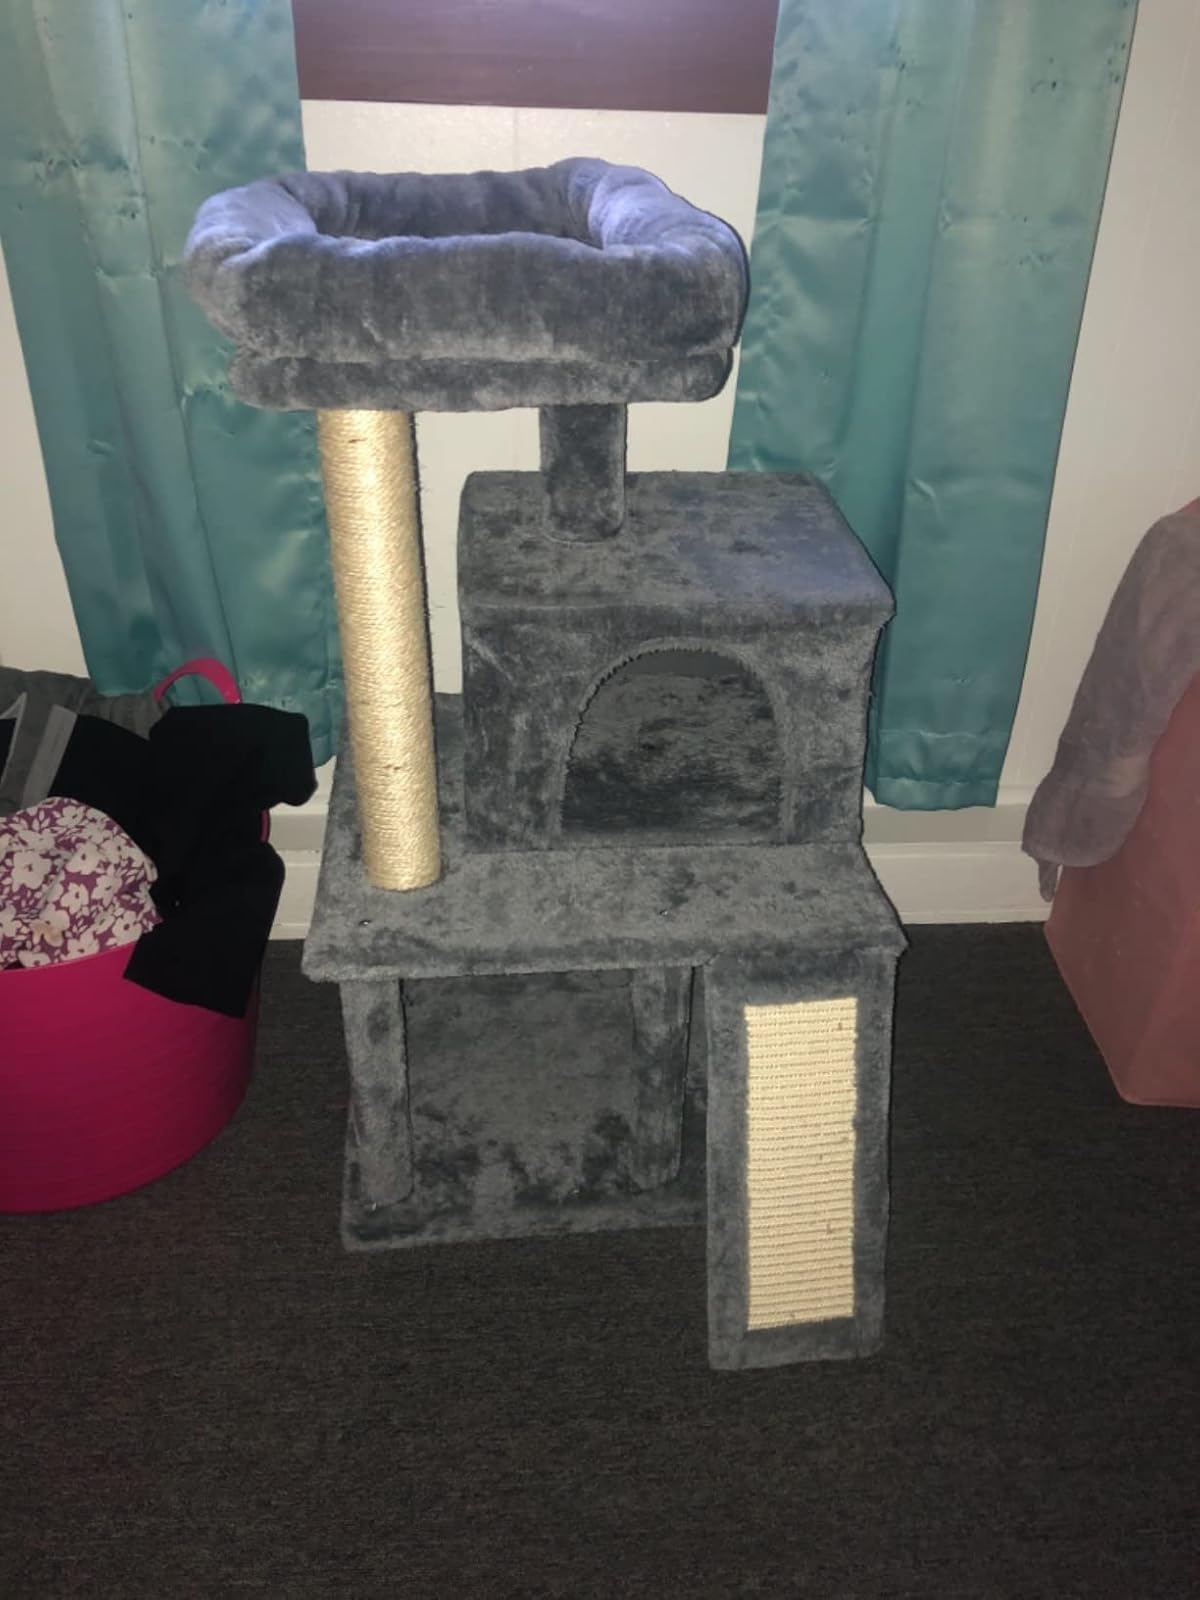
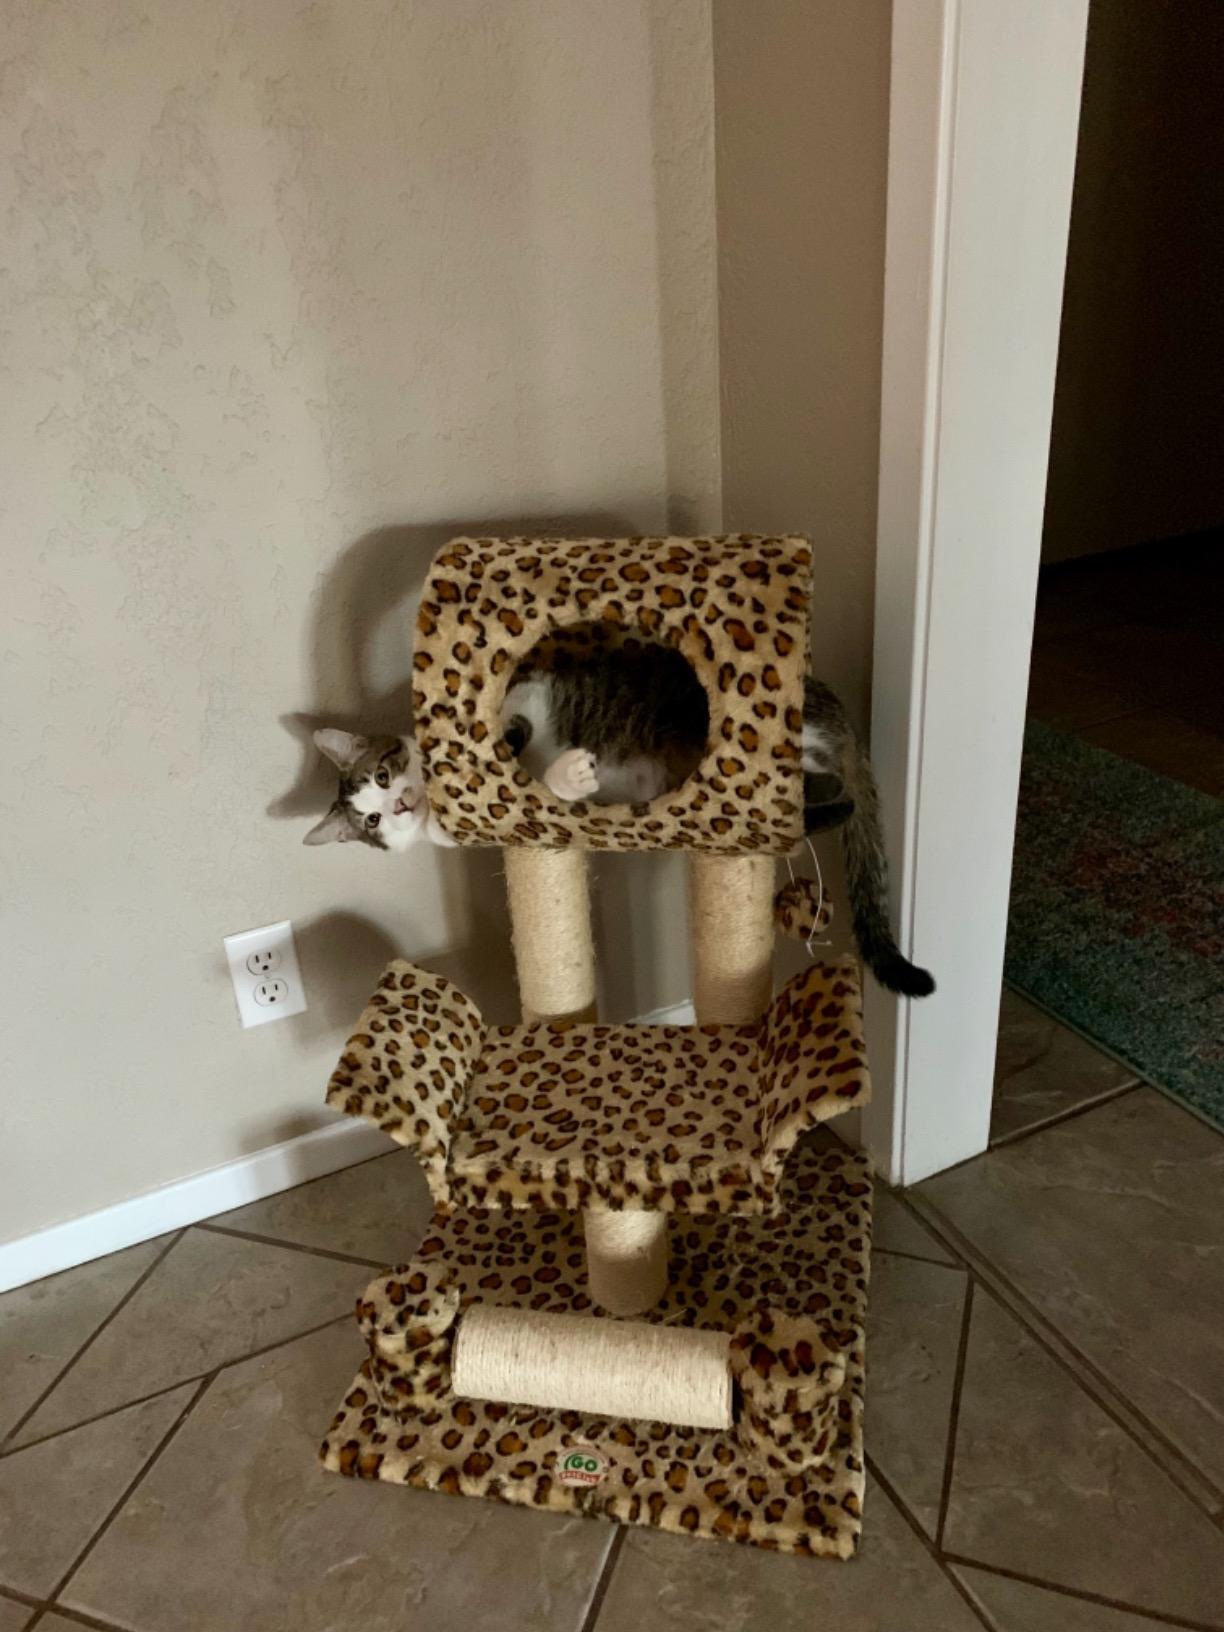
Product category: items_cat tree
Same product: no